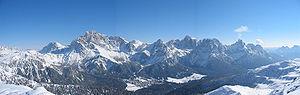
Les Dolomites constituent un massif montagneux des Préalpes orientales méridionales qui s'élève en Italie, à part environ égale entre le Trentin-Haut-Adige et la Vénétie. Il culmine à 3 343 mètres d'altitude à la Marmolada. Massif à géomorphologie bigarrée, il est caractérisé par une abondance de dolomie, roche sédimentaire carbonatée.